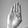
ASL letter: B